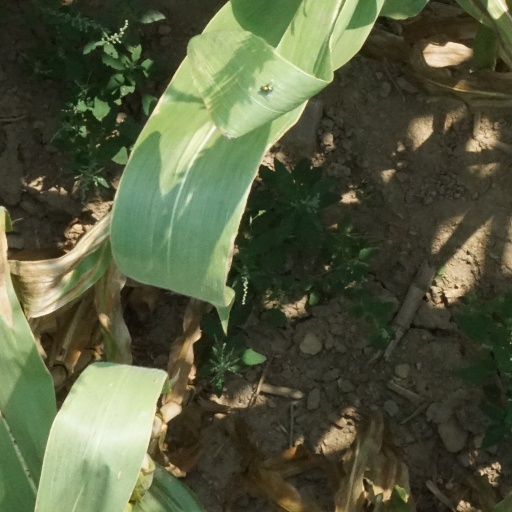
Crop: maize; corn